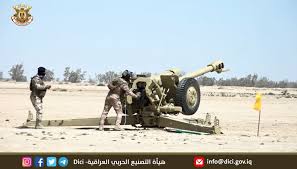
Label: D-30